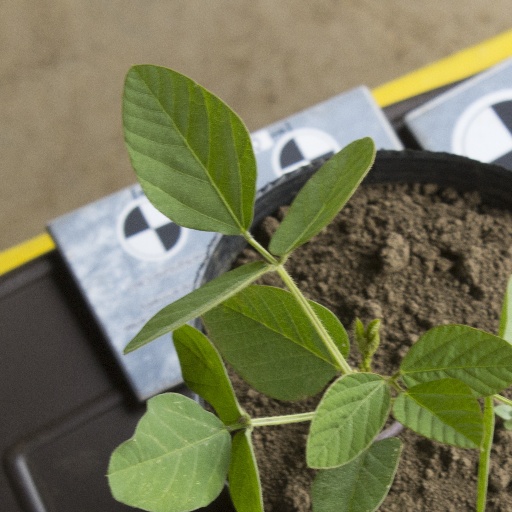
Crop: soybean